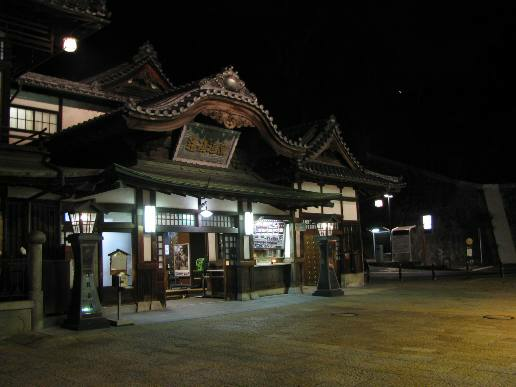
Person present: No